Negele Borana

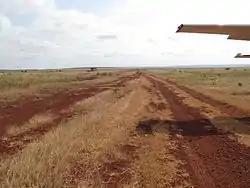
Negele Airport

Philip Briggs describes Negele Borana as "something of a frontier town, a cultural boiling pot that is predominantly Oromo but also has strong Somali, and Muslim influences. ... Negele Borana's distinctive character and cultural blend are personified in one of the most lively and absorbing markets in East Africa -- especially on Sundays when the camel market is held."